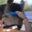
Label: horse